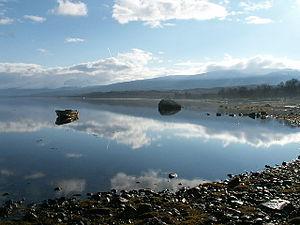
Le loch Eil est un loch de mer à Lochaber, en Écosse, qui débouche dans le loch Linnhe près de la ville de Fort William.